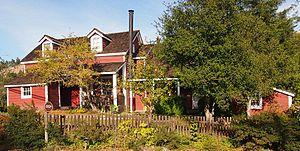
Ceci est la liste des lieux historiques inscrits sur le registre national dans le comté de Monterey en Californie.